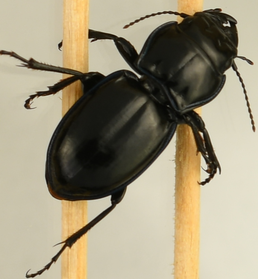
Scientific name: Pasimachus elongatus
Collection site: Central Plains Experimental Range NEON (CPER) (CPER), plot CPER_002